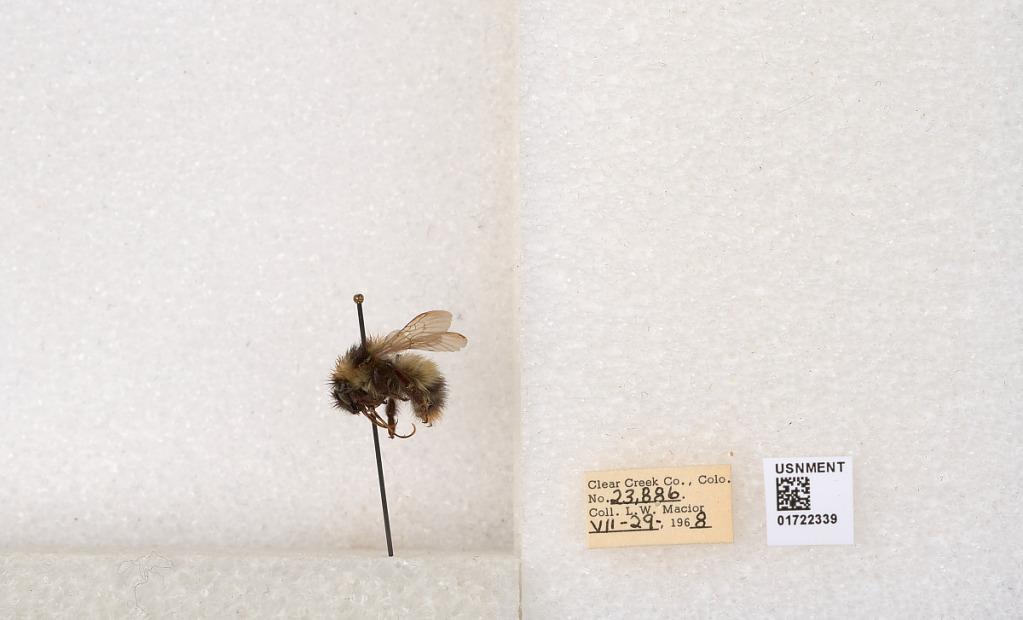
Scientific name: Bombus kirbyellus
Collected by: L. Macior
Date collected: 1968-7-29
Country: United States
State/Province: Colorado
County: Clear Creek
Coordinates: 39.6891, -105.644